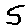
Label: 5